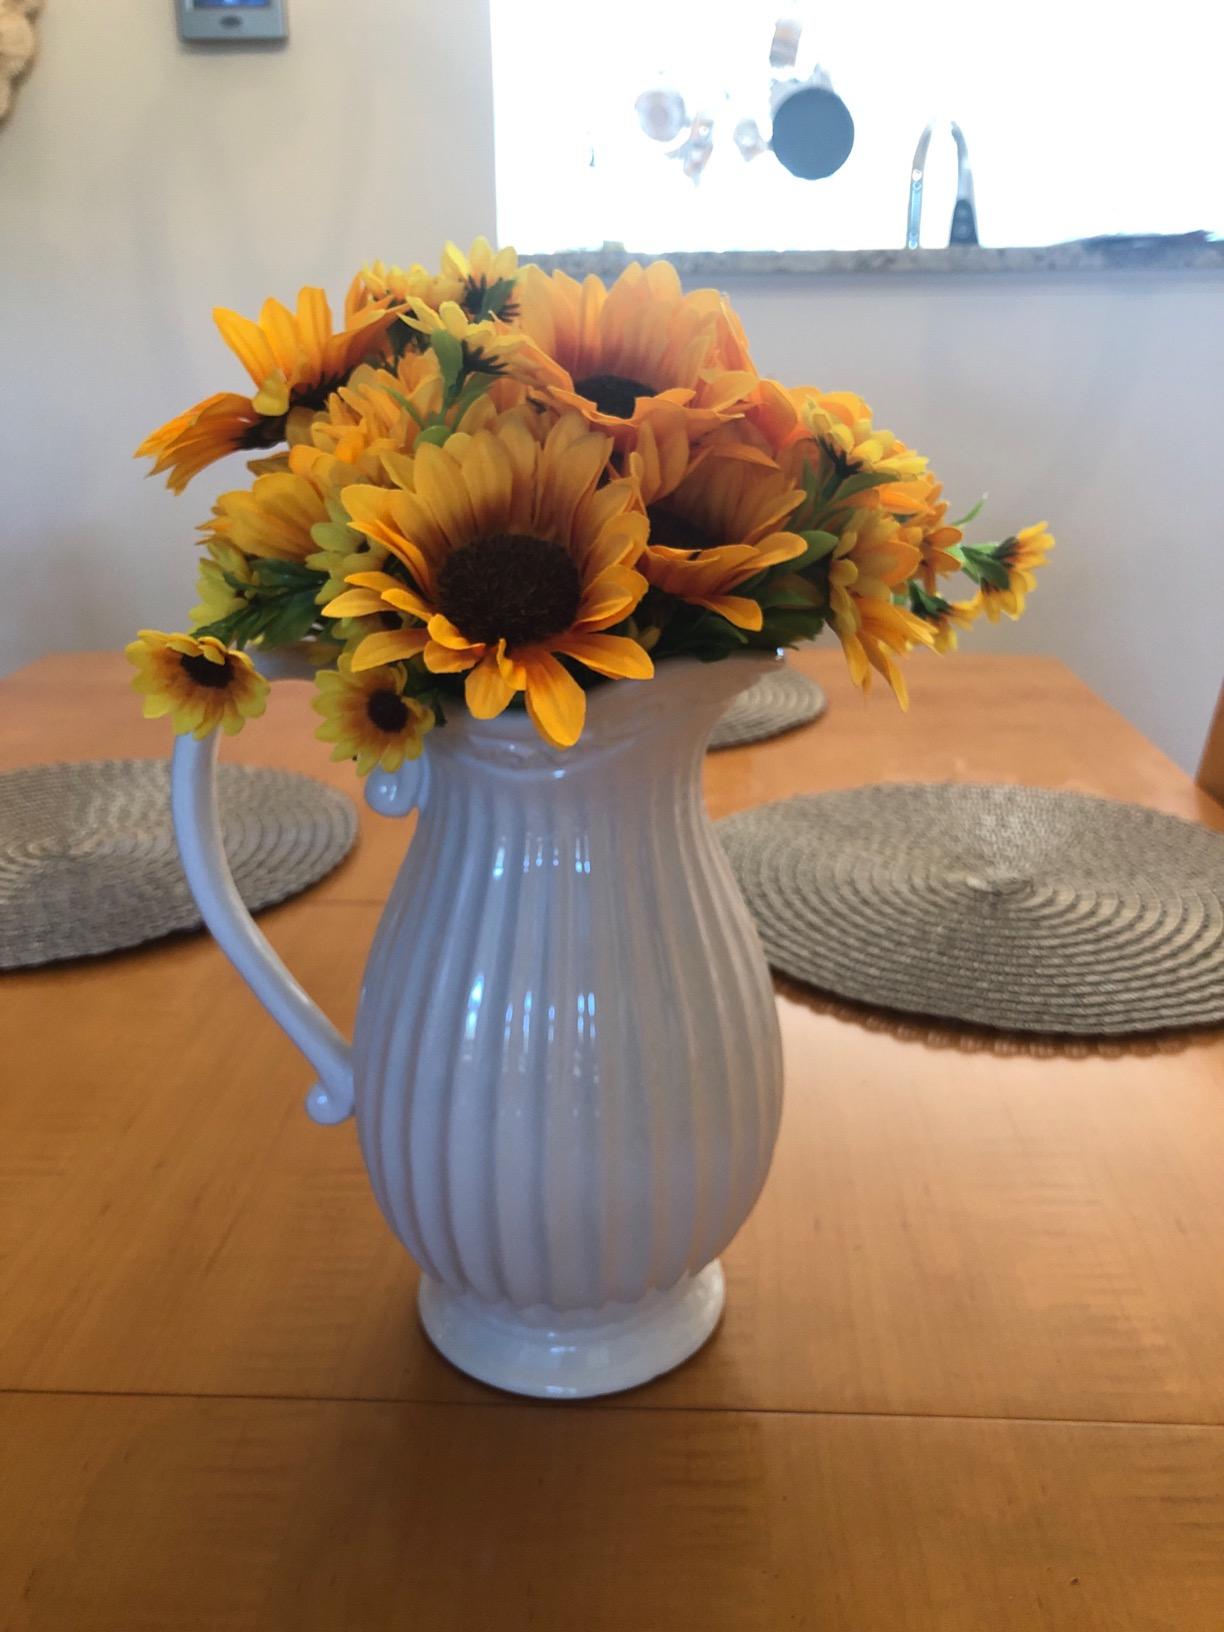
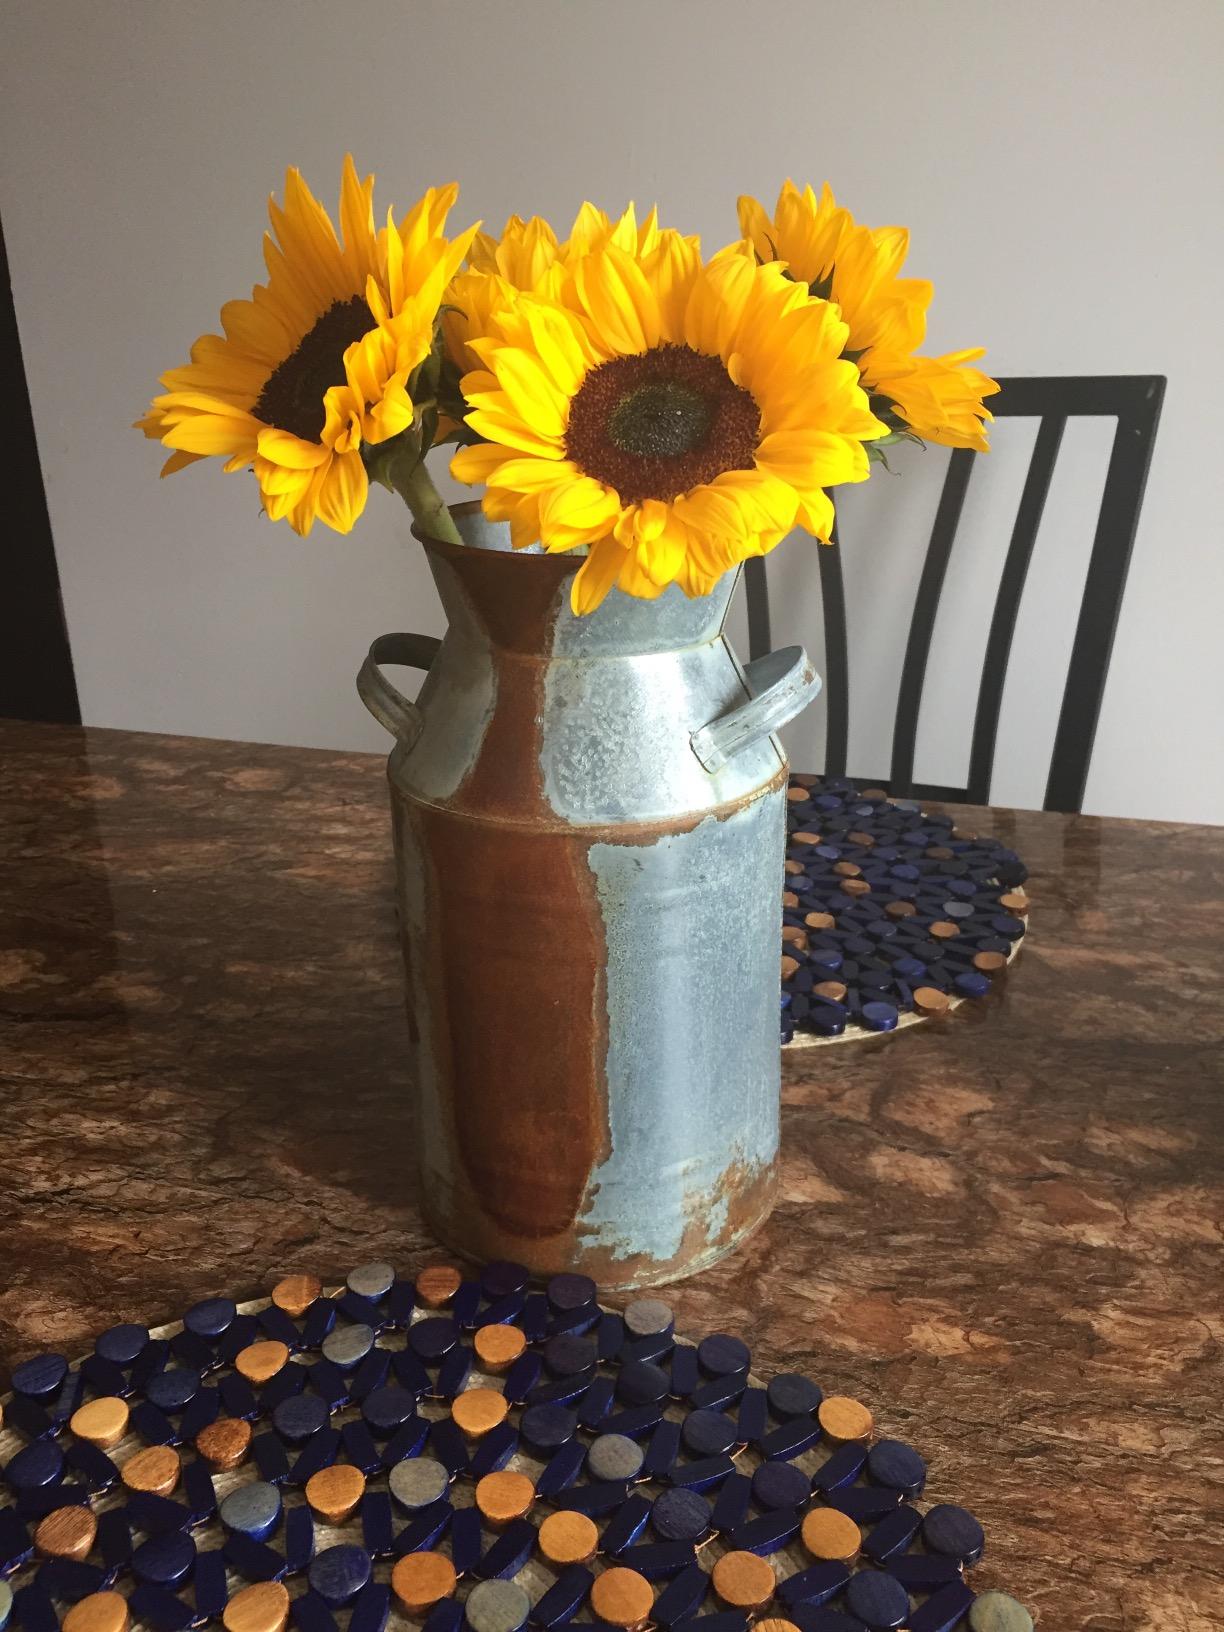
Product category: vase
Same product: no